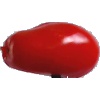
Label: Tomato 2